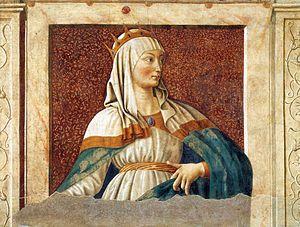
Esther par Andrea del Castagno dans sa série des Hommes et femmes illustres
Hadassah bat Avihaïl, plus connue sous le nom d'Esther est un personnage du livre d'Esther, qui fait partie du Tanakh et de l'Ancien Testament. Elle est l'épouse du roi de Perse Assuérus, identifié généralement à Xerxès Iᵉʳ ou à Artaxerxès Iᵉʳ. Son histoire est célébrée, dans la tradition juive, lors de la fête de Pourim.
La série des Hommes et femmes illustres est un ensemble de fresques peintes par Andrea del Castagno entre juin 1449 et octobre 1451 pour le gonfalonier Filippo Carducci dans une loggia de 15,50 m de long de sa villa de Legnaia, un des quartiers de Florence. Neuf sont exposées à la galerie des Offices de Florence.
Amestris est la femme de Xerxès Iᵉʳ, mère du roi Artaxerxès Iᵉʳ. Elle est connue pour avoir été mal vue des historiens de la Grèce antique.